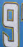
Number: 9